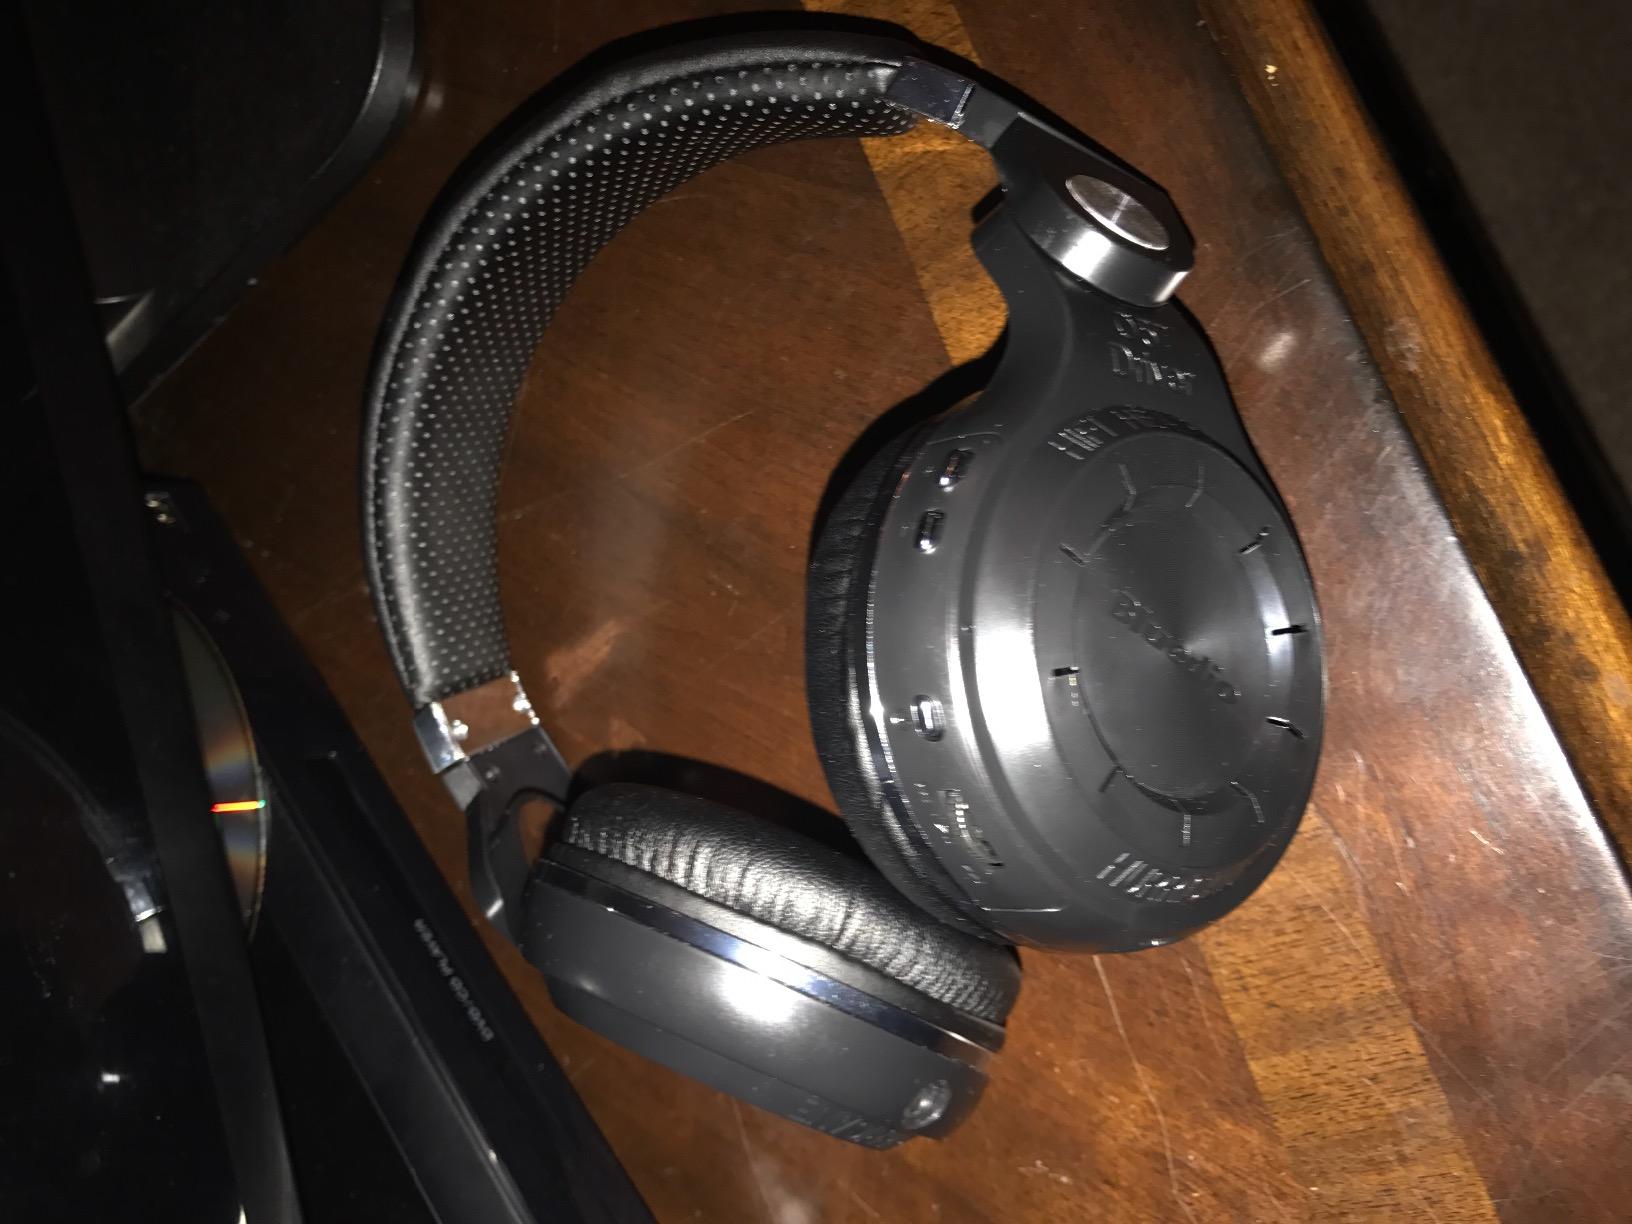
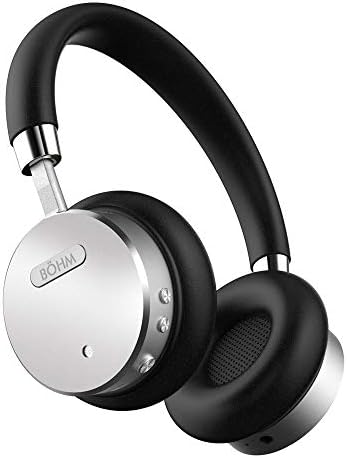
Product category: headphones
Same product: no